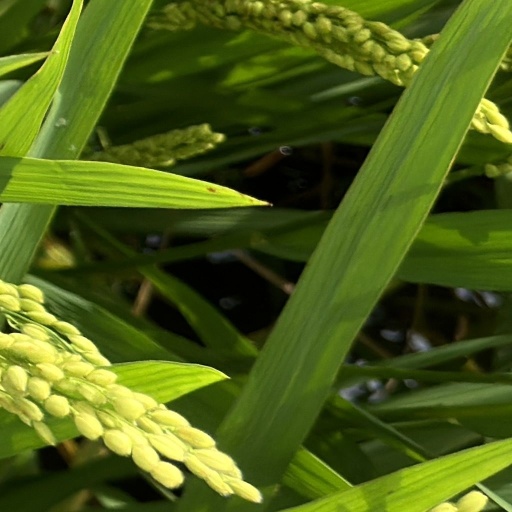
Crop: rice